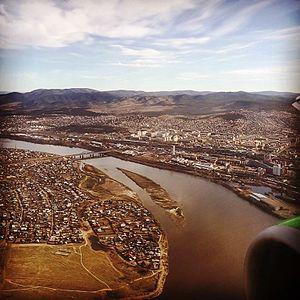
La Selenga ou Selenge est une rivière de Mongolie et de Russie et, via le lac Baïkal, un affluent de l'Angara, donc un sous-affluent du fleuve Ienisseï.